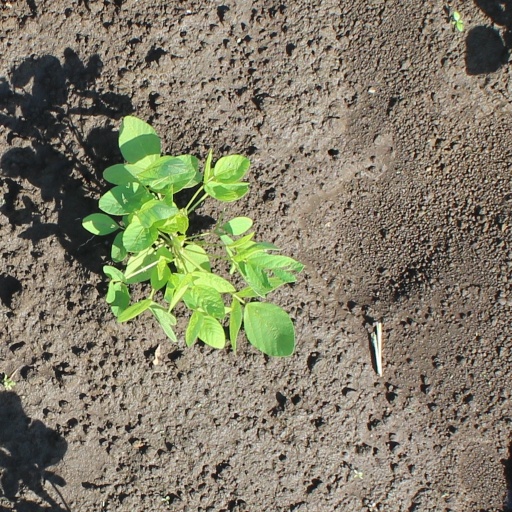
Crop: soybean